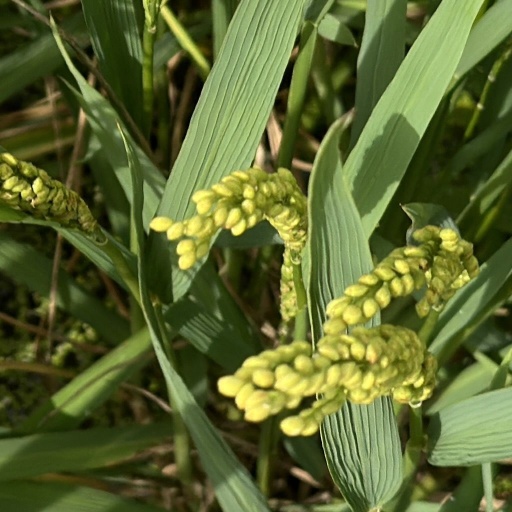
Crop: rice